KTMJ-CD

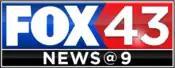
KTMJ's own News Logo used since May 1, 2017.

KSNT presently produces hours of locally produced newscasts each week for KTMJ-CD (consisting of hours each weekday and a half-hour each on Saturdays and Sundays); the weekend editions of the 9 p.m. newscast are occasionally preempted on certain Saturday and/or Sunday evenings whenever Fox schedules sports programming in prime time that is expected to run into that hour, as KSNT cannot air the program on delay due to its late-evening news simulcast on KSNT and KTKA-TV.